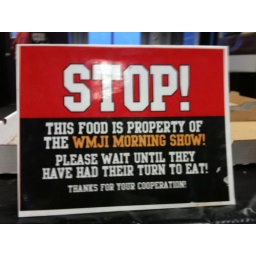
Without this sign animals would completely devour all of the food on the table in seconds.